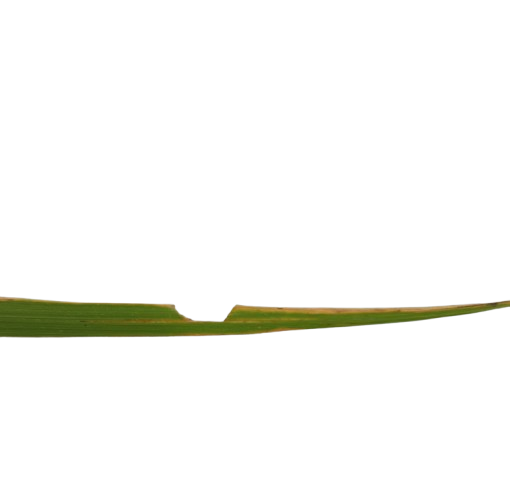
Label: Insect